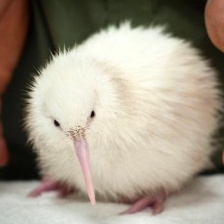
Species: KIWI
Scientific name: APTERYX